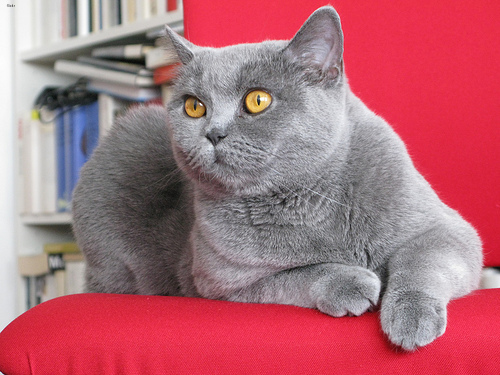
Breed: british shorthair